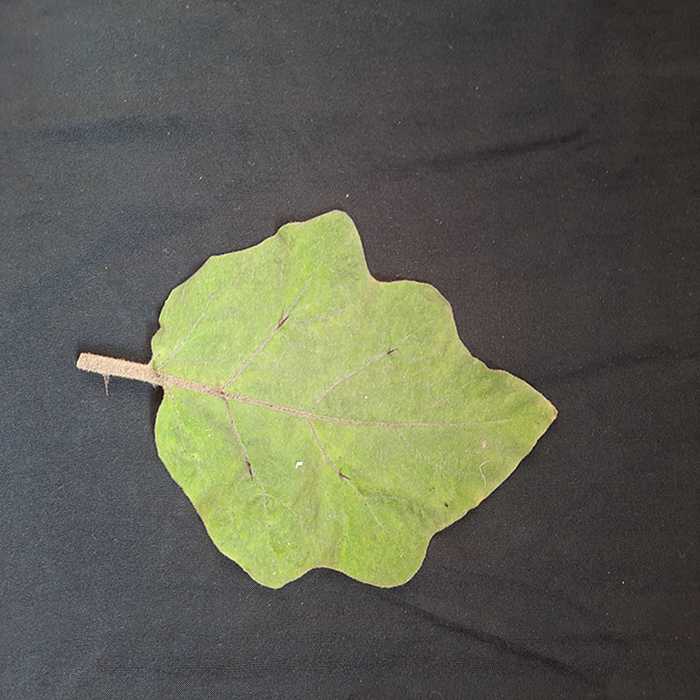
Plant: Eggplant
Label: Eggplant fresh leaf